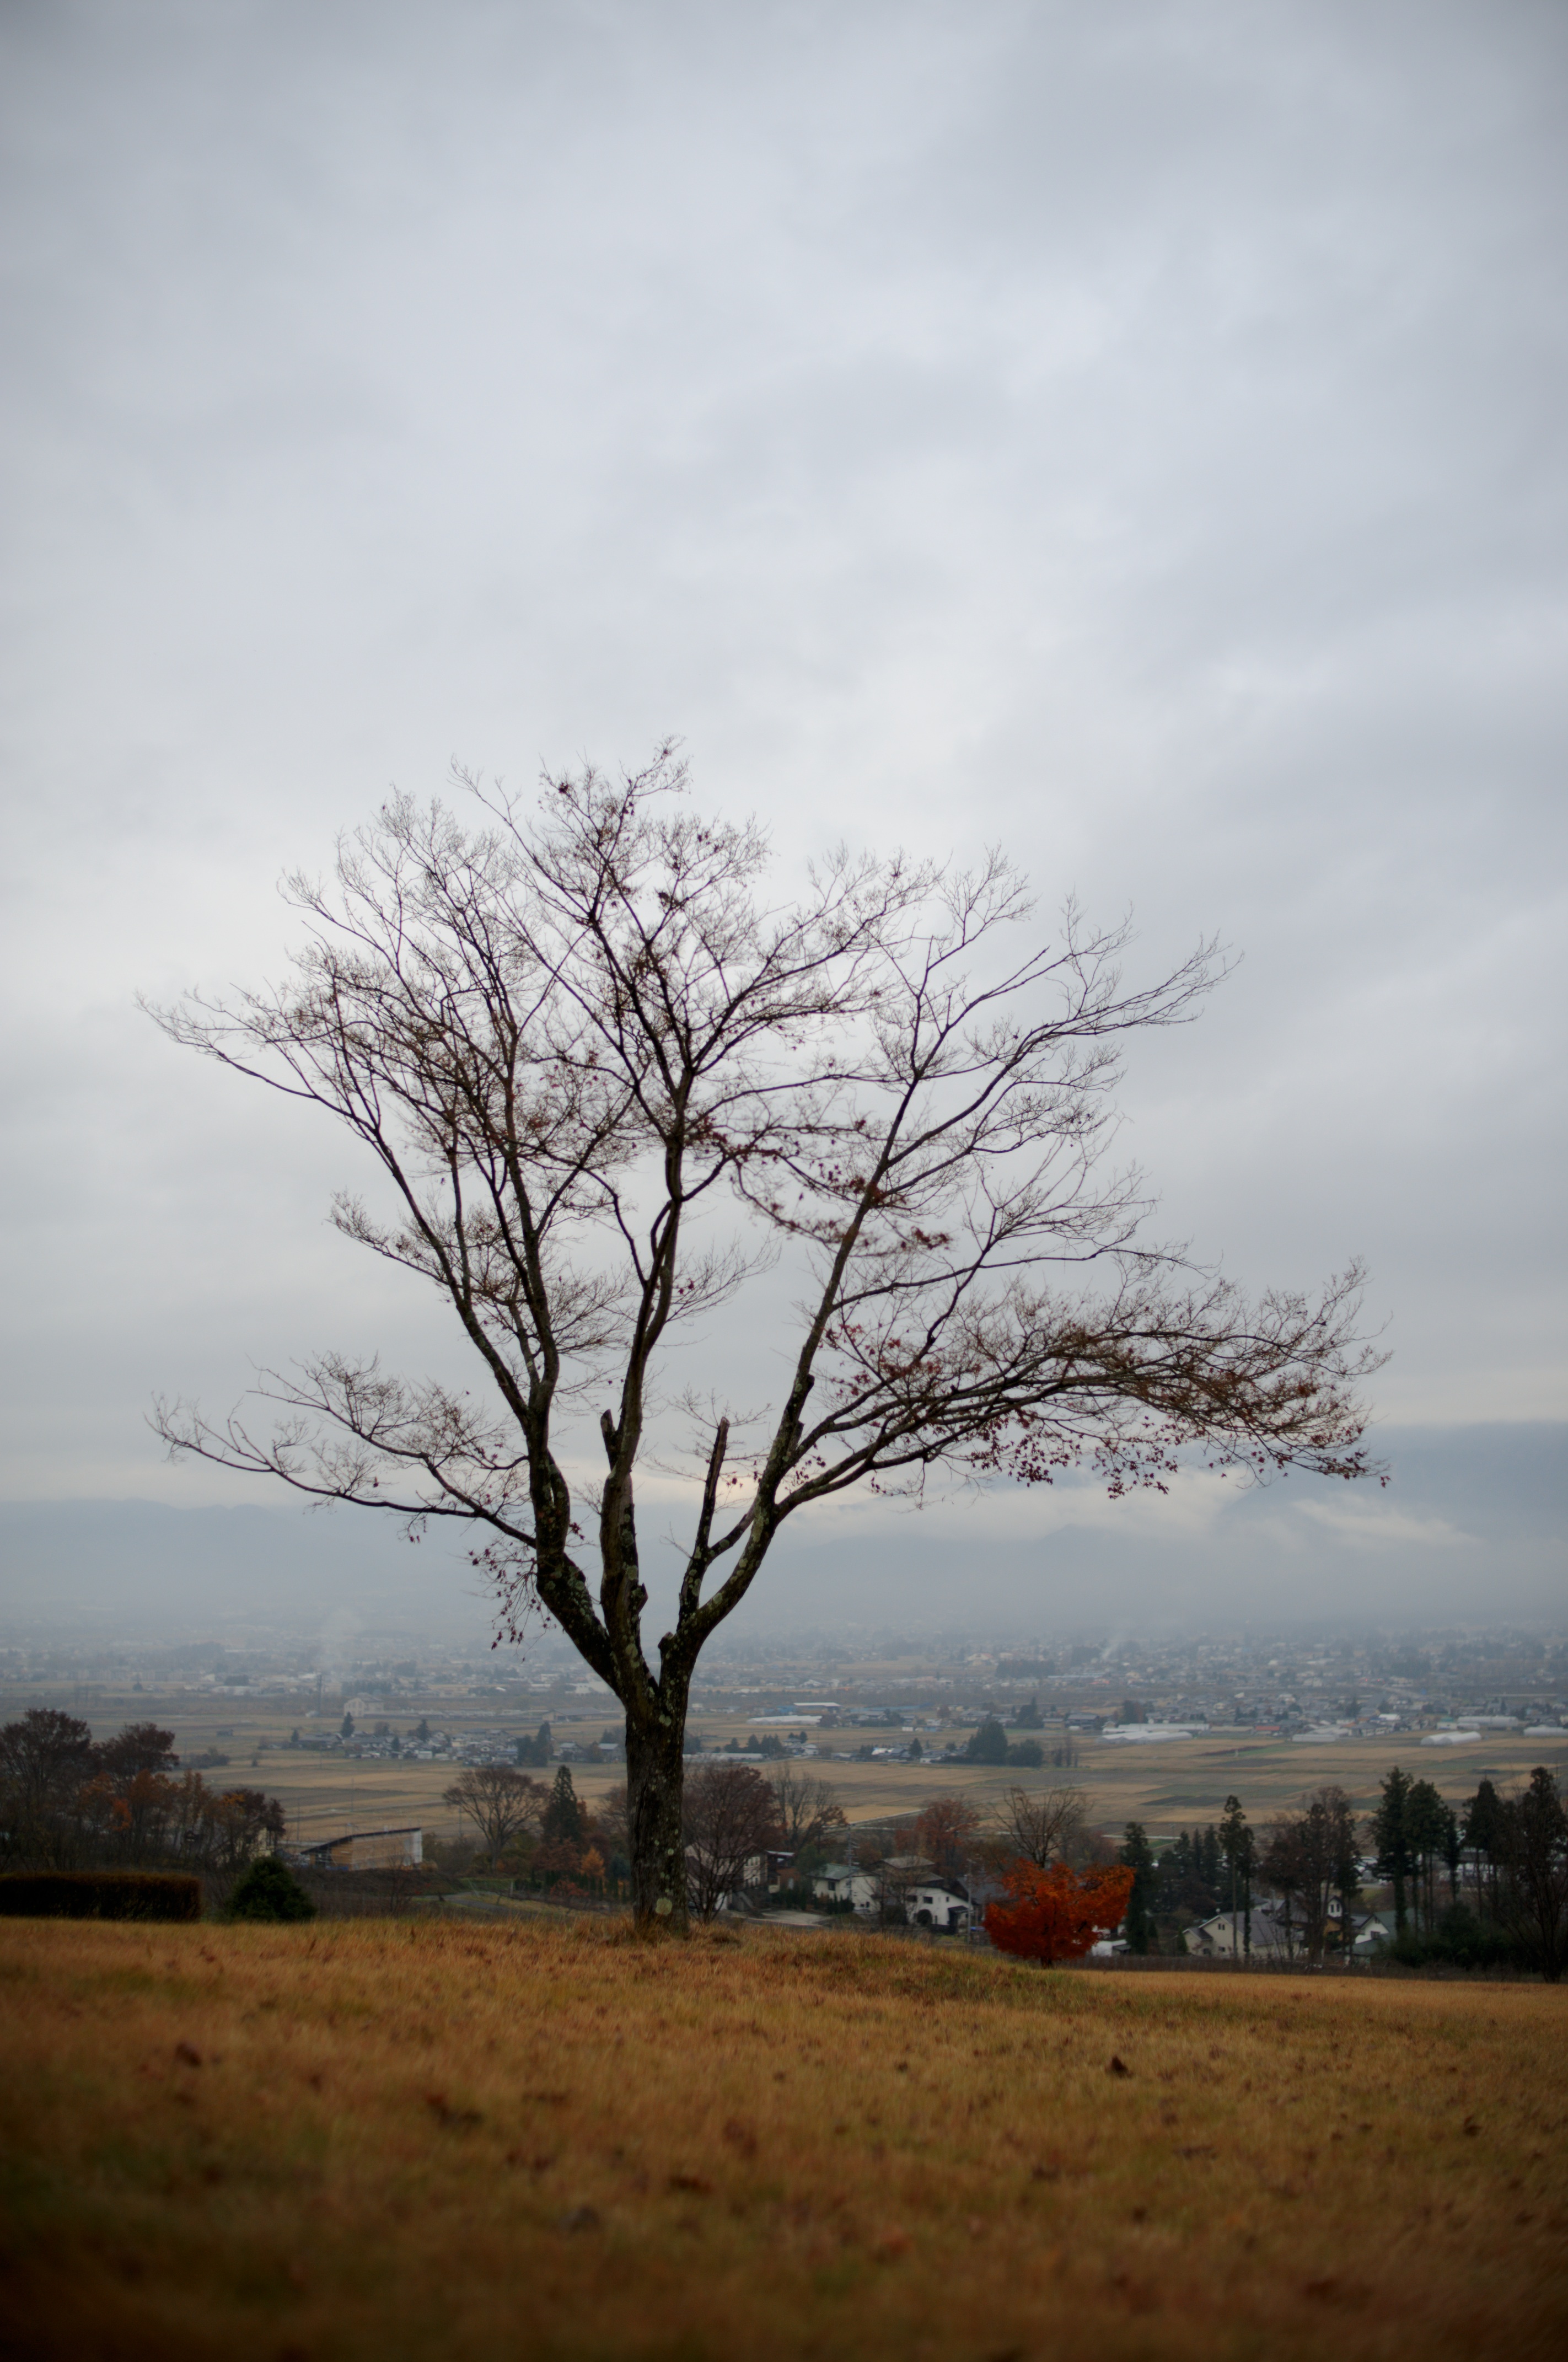
landscape, tree, nature, branch, blossom, winter, cloud, plant, sky, sunlight, morning, leaf, flower, dawn, dusk, evening, autumn, season, rural area, atmospheric phenomenon, woody plant